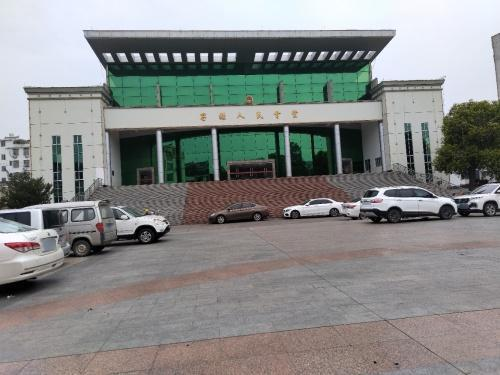
地标名称：容县人民会堂
所在城市：玉林市·容县